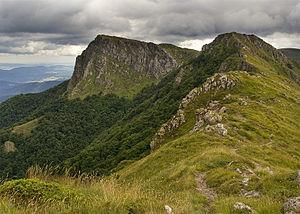
Les forêts primaires de hêtres des Carpates et d'autres régions d'Europe forment un site transnational du patrimoine mondial, regroupant 78 forêts de hêtres réparties sur 12 pays européens : Albanie, Allemagne, Autriche, Belgique, Bulgarie, Croatie, Espagne, Italie, Pologne, Roumanie, Slovaquie, Slovénie et Ukraine.
Les forêts mixtes d'altitude des Rhodopes forment une écorégion terrestre définie par le Fonds mondial pour la nature, qui appartient au biome des forêts de feuillus et forêts mixtes tempérées de l'écozone paléarctique. Elle recouvre les massifs montagneux du Grand Balkan, de Rila, du Pirin et des Rhodopes situés principalement en Bulgarie, avec une petite extension en Grèce, en Macédoine du Nord et en Serbie.
Le parc national du Balkan central est un parc national bulgare créé le 31 octobre 1991.